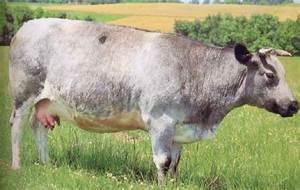
Label: cow